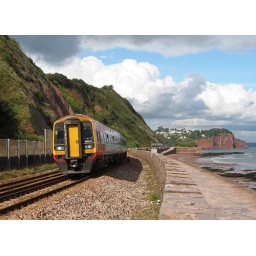
159001 follows the coast under a splendid sky in the summer of 2009.